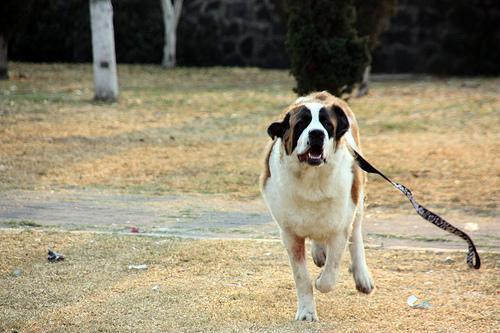
saint bernard